Locus Award

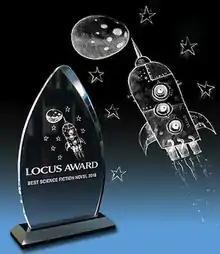
Trophy used since 2018

The Locus Awards are an annual set of literary awards voted on by readers of the science fiction and fantasy magazine "Locus", a monthly magazine based in Oakland, California. The awards are presented at an annual banquet.